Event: Nepal Earthquake
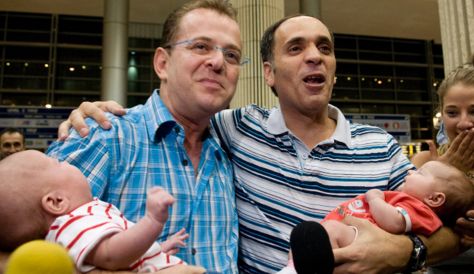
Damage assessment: no_damage